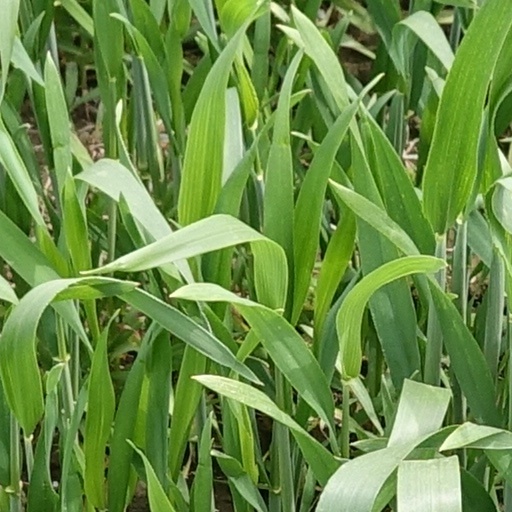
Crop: wheat